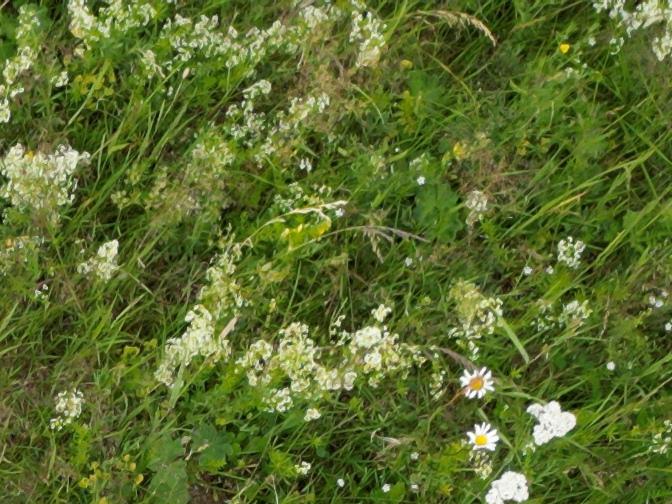
Flowers visible: yarrow flowers, yarrow flowers, yarrow flowers,  daisy flowers, yarrow flowers,  daisy flowers, yarrow flowers, yarrow flowers